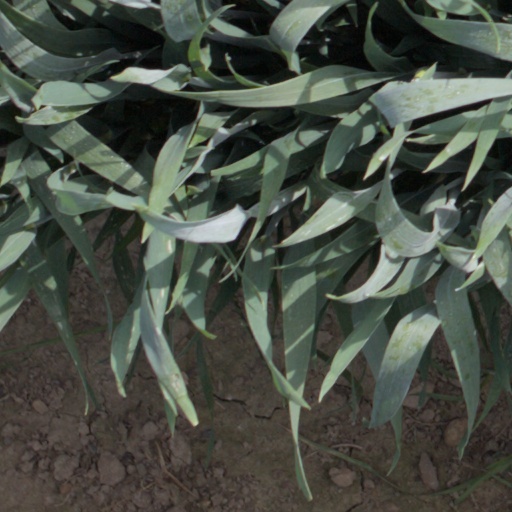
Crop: wheat